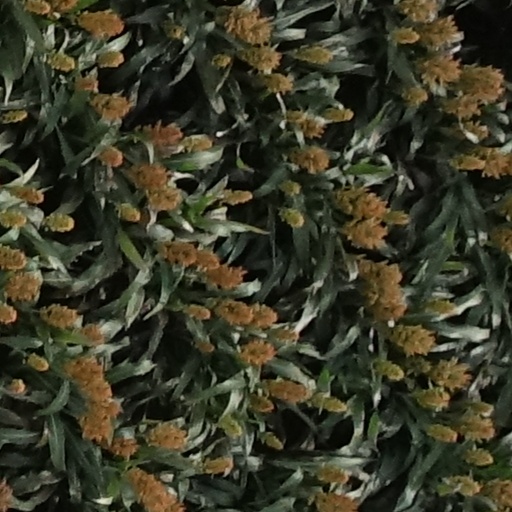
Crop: sorghum